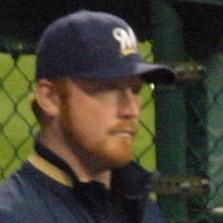
Age: 27